John Wolfe Barry

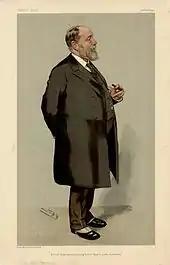
Wolfe Barry caricatured by Spy for "Vanity Fair", 1905

Barry played a prominent role in the development of industry standardisation, urging the ICE's Council to form a committee to focus on standards for iron and steel sections. Two members each from the ICE, the Institution of Mechanical Engineers, the Institution of Naval Architects and the Iron and Steel Institute first met on 26 April 1901. With the Institution of Electrical Engineers who joining the following year, these bodies were the founder institutions of what is today the British Standards Institution or BSI. Barry also designed the BSI Kitemark.